Nha Trang

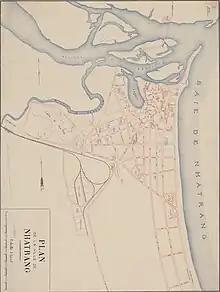
Map of Nha Trang in 1933

During [[French Indochina]], Nha Trang was seen as [[de facto]] capital of [[Khánh Hòa Province]]. The colonial administration offices (like Envoy Office, Commanding Office, Trade Office, Post Office) were situated in Nha Trang. Local royal offices like Province Chief, Provincial Judge, Military Commander are in [[Diên Khánh]] city (a walled military city 10 km south-west of Nha Trang).